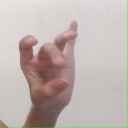
अक्षर: ओ